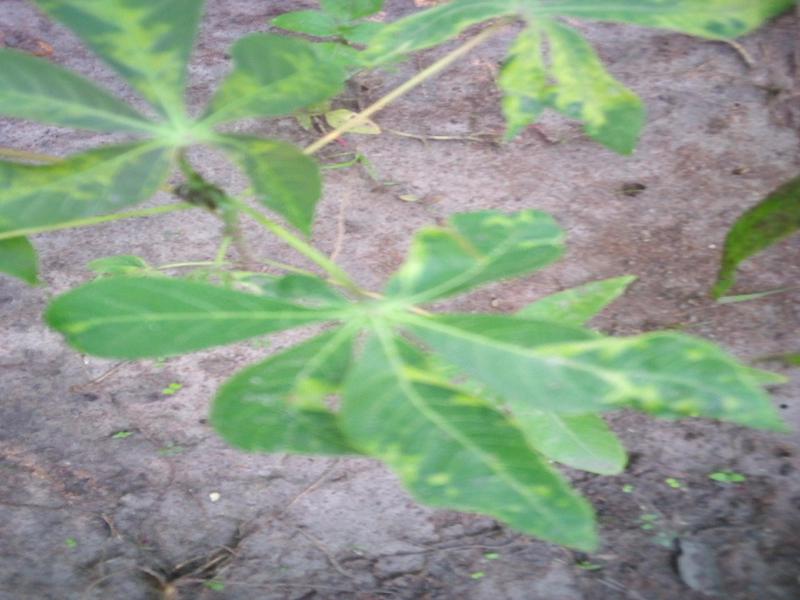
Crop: cassava
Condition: mosaic_disease